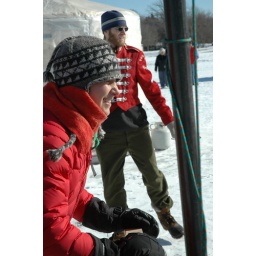
Helping the ship in a bottle set sail